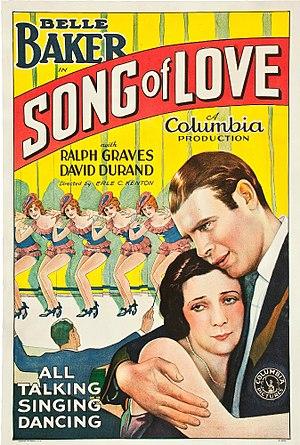
Belle Baker est une chanteuse et actrice américaine d'origine juive. Elle devint célèbre comme chanteuse de vaudeville se produisant à Broadway et dans de nombreuses boîtes de nuit, à la radio, à la télévision et au cinéma.